Magic lantern

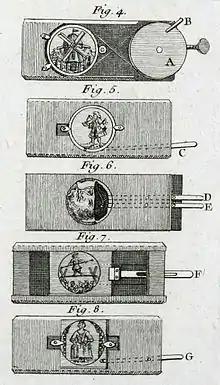
Mechanical slides for a magic lantern as illustrated in Petrus van Musschenbroek's "Beginsels Der Natuurkunde" (second edition 1739)

The magic lantern was not only a direct ancestor of the motion picture projector as a means for visual storytelling, but it could itself be used to project moving images. Some suggestion of movement could be achieved by alternating between pictures of different phases of a motion, but most magic lantern "animations" used two glass slides projected together — one with the stationary part of the picture and the other with the part that could be set in motion by hand or by a simple mechanism.